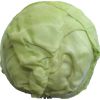
Label: Cabbage white 1